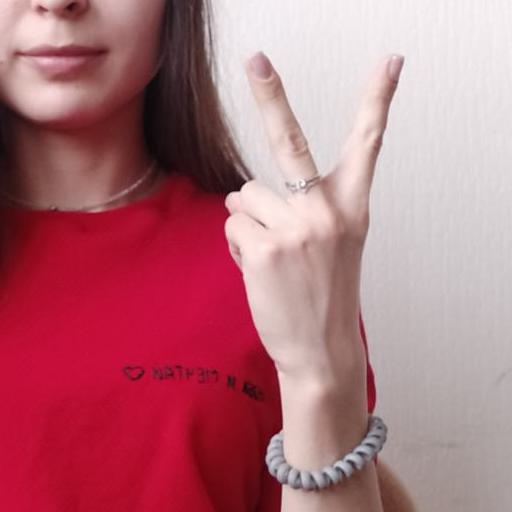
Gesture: peace_inverted